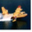
Label: airplane